Sri Guru Ram Das Ji International Airport

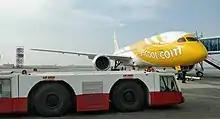
Apron area of the airport

The airport is spread over an area of 40,000 sq.m., with 30 check-in counters, 26 immigration counters, 12 custom counters, and two security check booths, and can handle 600 passengers at arrivals and 600 passengers at departures. It has the capacity to serve more than 2.5 million passengers per year. It has four jetbridges.